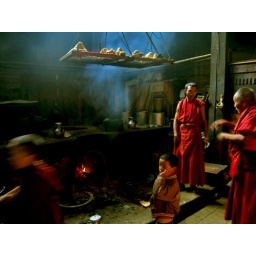
monks in the kitchen of the zhong dian temple, china, summer 2005. the boy rushes to a pot of butter tea.